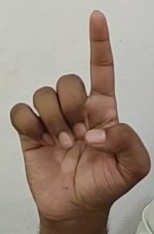
ASL sign: D